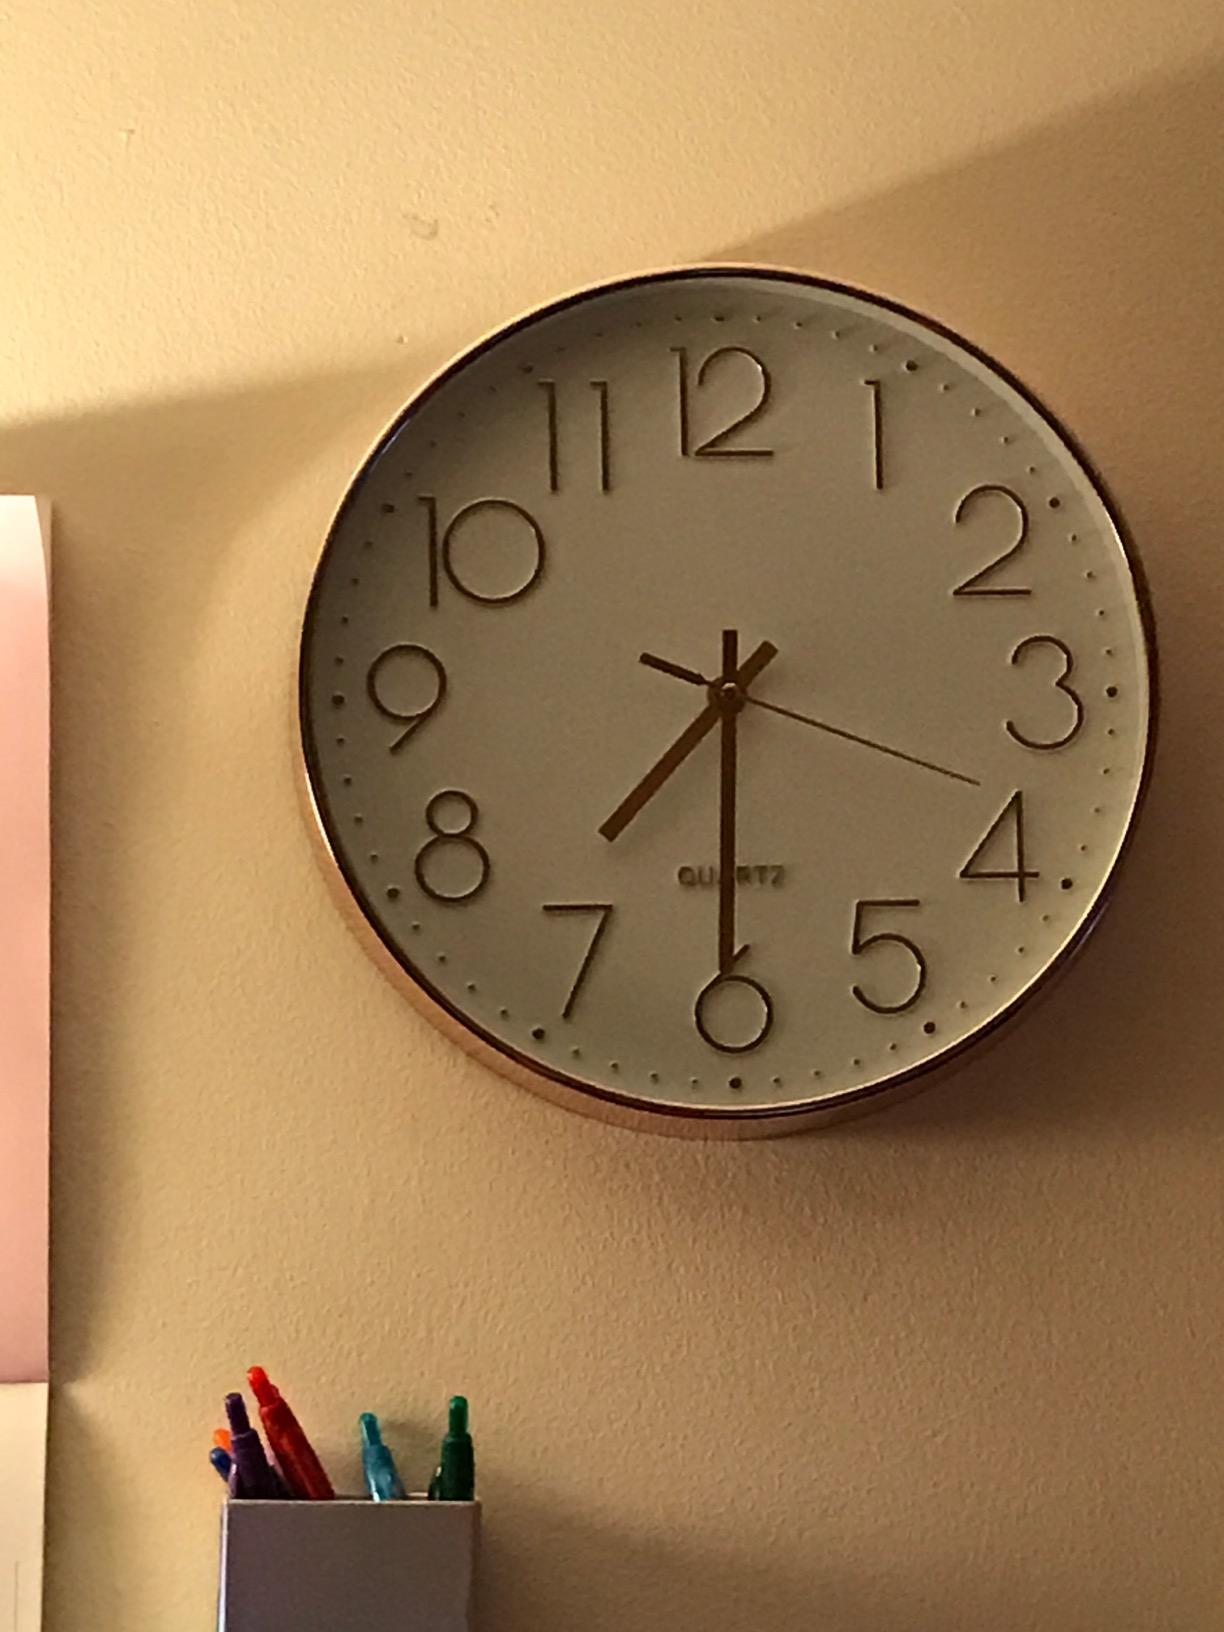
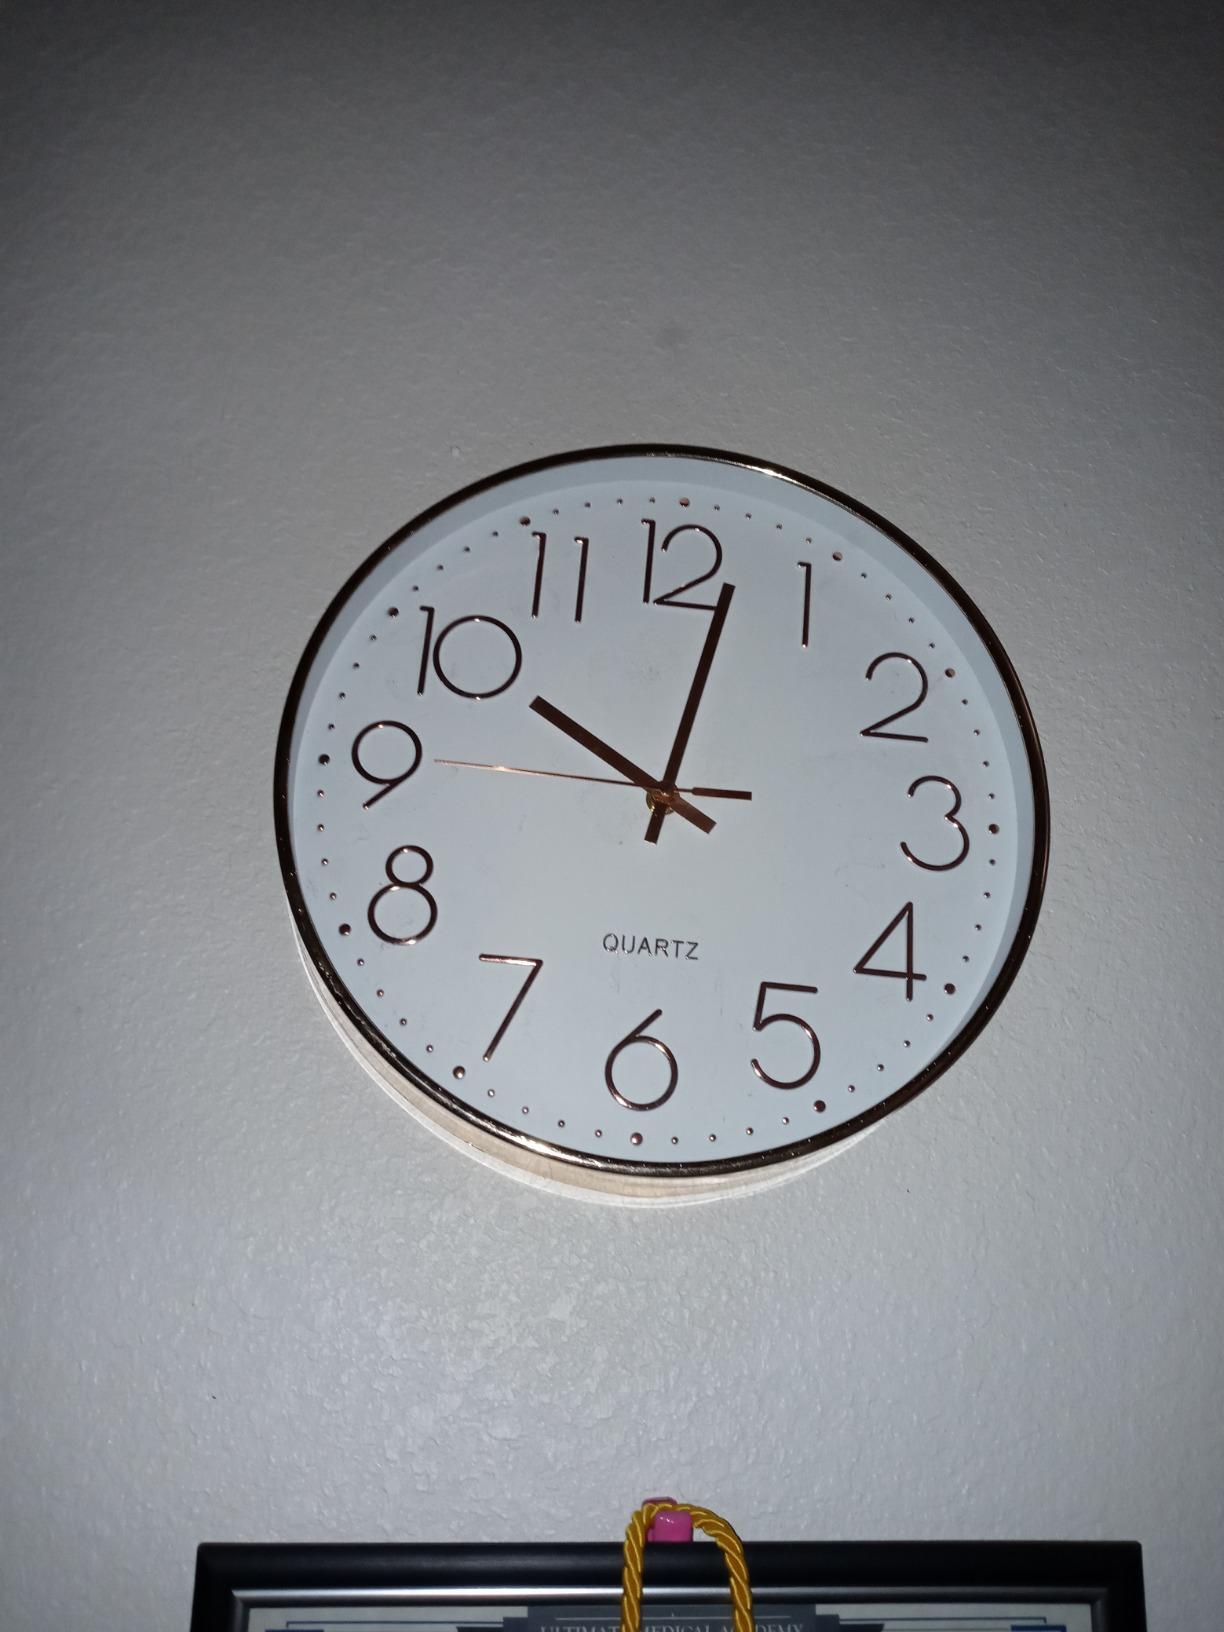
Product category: clock
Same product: yes